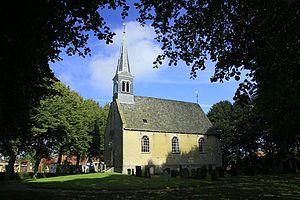
Oudega est un village de la commune néerlandaise de De Fryske Marren, situé dans la province de Frise.